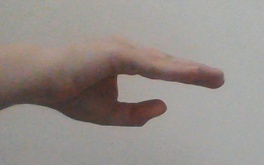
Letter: jeem